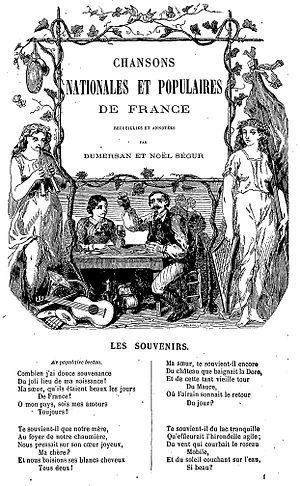
Théophile Marion Dumersan est un dramaturge français, à la fois vaudevilliste, poète, chansonnier, librettiste, romancier, numismate et conservateur adjoint au Cabinet des médailles et antiques de la Bibliothèque royale, né à Plou le 4 janvier 1780 et mort à Paris 2ᵉ le 13 avril 1849.
Adolphe Sax met au point le saxophone.